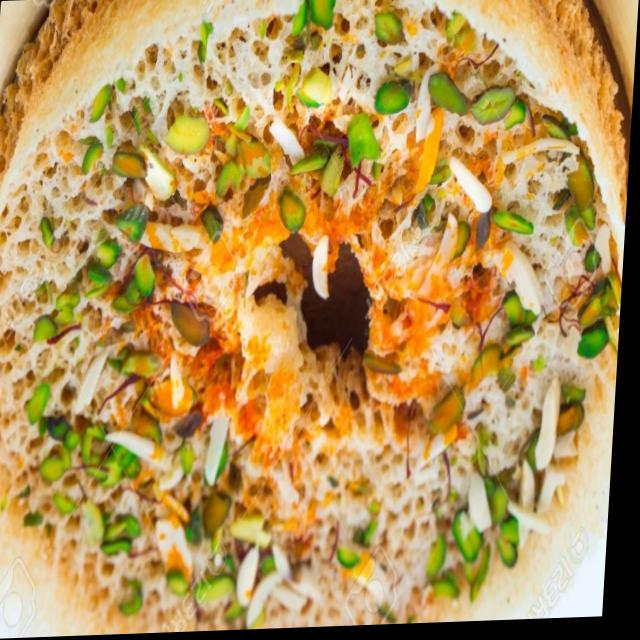
Dish: ghevar